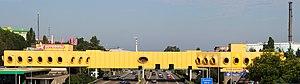
L'autoroute A2 est une autoroute de Suisse traversant le pays du nord au sud.